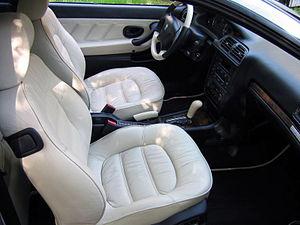
Intérieur cuir blanc Settanta de la Peugeot 406 Coupé.
Le Coupé Peugeot 406 est une automobile de la marque Peugeot fabriquée en Italie près de Turin dans l'usine Pininfarina de San Giorgio Canavese.